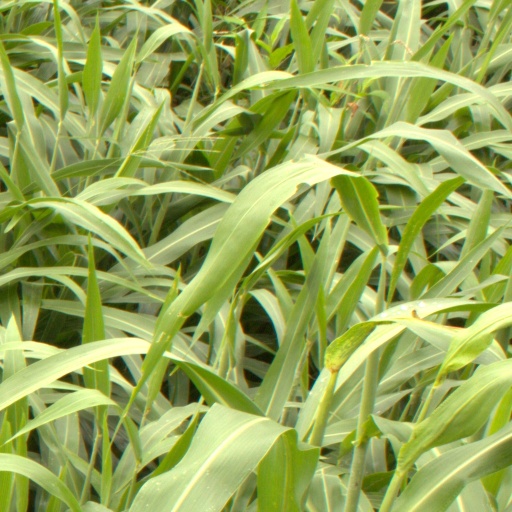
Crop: sorghum